Urban Renewal Authority

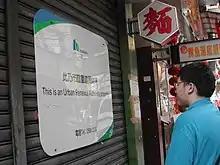
A printing shop with an Urban Renewal Authority closure notice.

The Urban Renewal Authority (URA) is a quasi-governmental, profit-making statutory body in Hong Kong responsible for accelerating urban redevelopment.